Equestrian events at the 1960 Summer Olympics

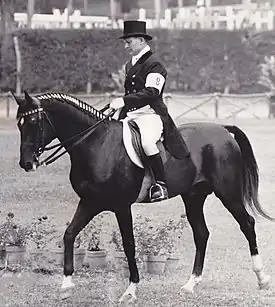
Sergei Filatov won gold on "Absent" in the individual dressage

The equestrian events at the 1960 Summer Olympics in Rome included dressage, eventing, and show jumping. Eventing and show jumping presented both individual and team medals, dressage presented only individual medals. The competitions were held from 5 to 11 September 1960. 159 entries, including 8 women, competed from 29 nations: Argentina, Australia, Austria, Belgium, Brazil, Bulgaria, Canada, Czechoslovakia, Denmark, Egypt, France, Germany, Great Britain, Hungary, Ireland, Italy, Japan, Korea, New Zealand, Poland, Portugal, Romania, Soviet Union, Spain, Sweden, Switzerland, Turkey, Uruguay, and the USA. The youngest participant was Min Gwan-Gi from South Korea at 18 years old, while the oldest rider was Lilian Williams from Great Britain at 65 years old.